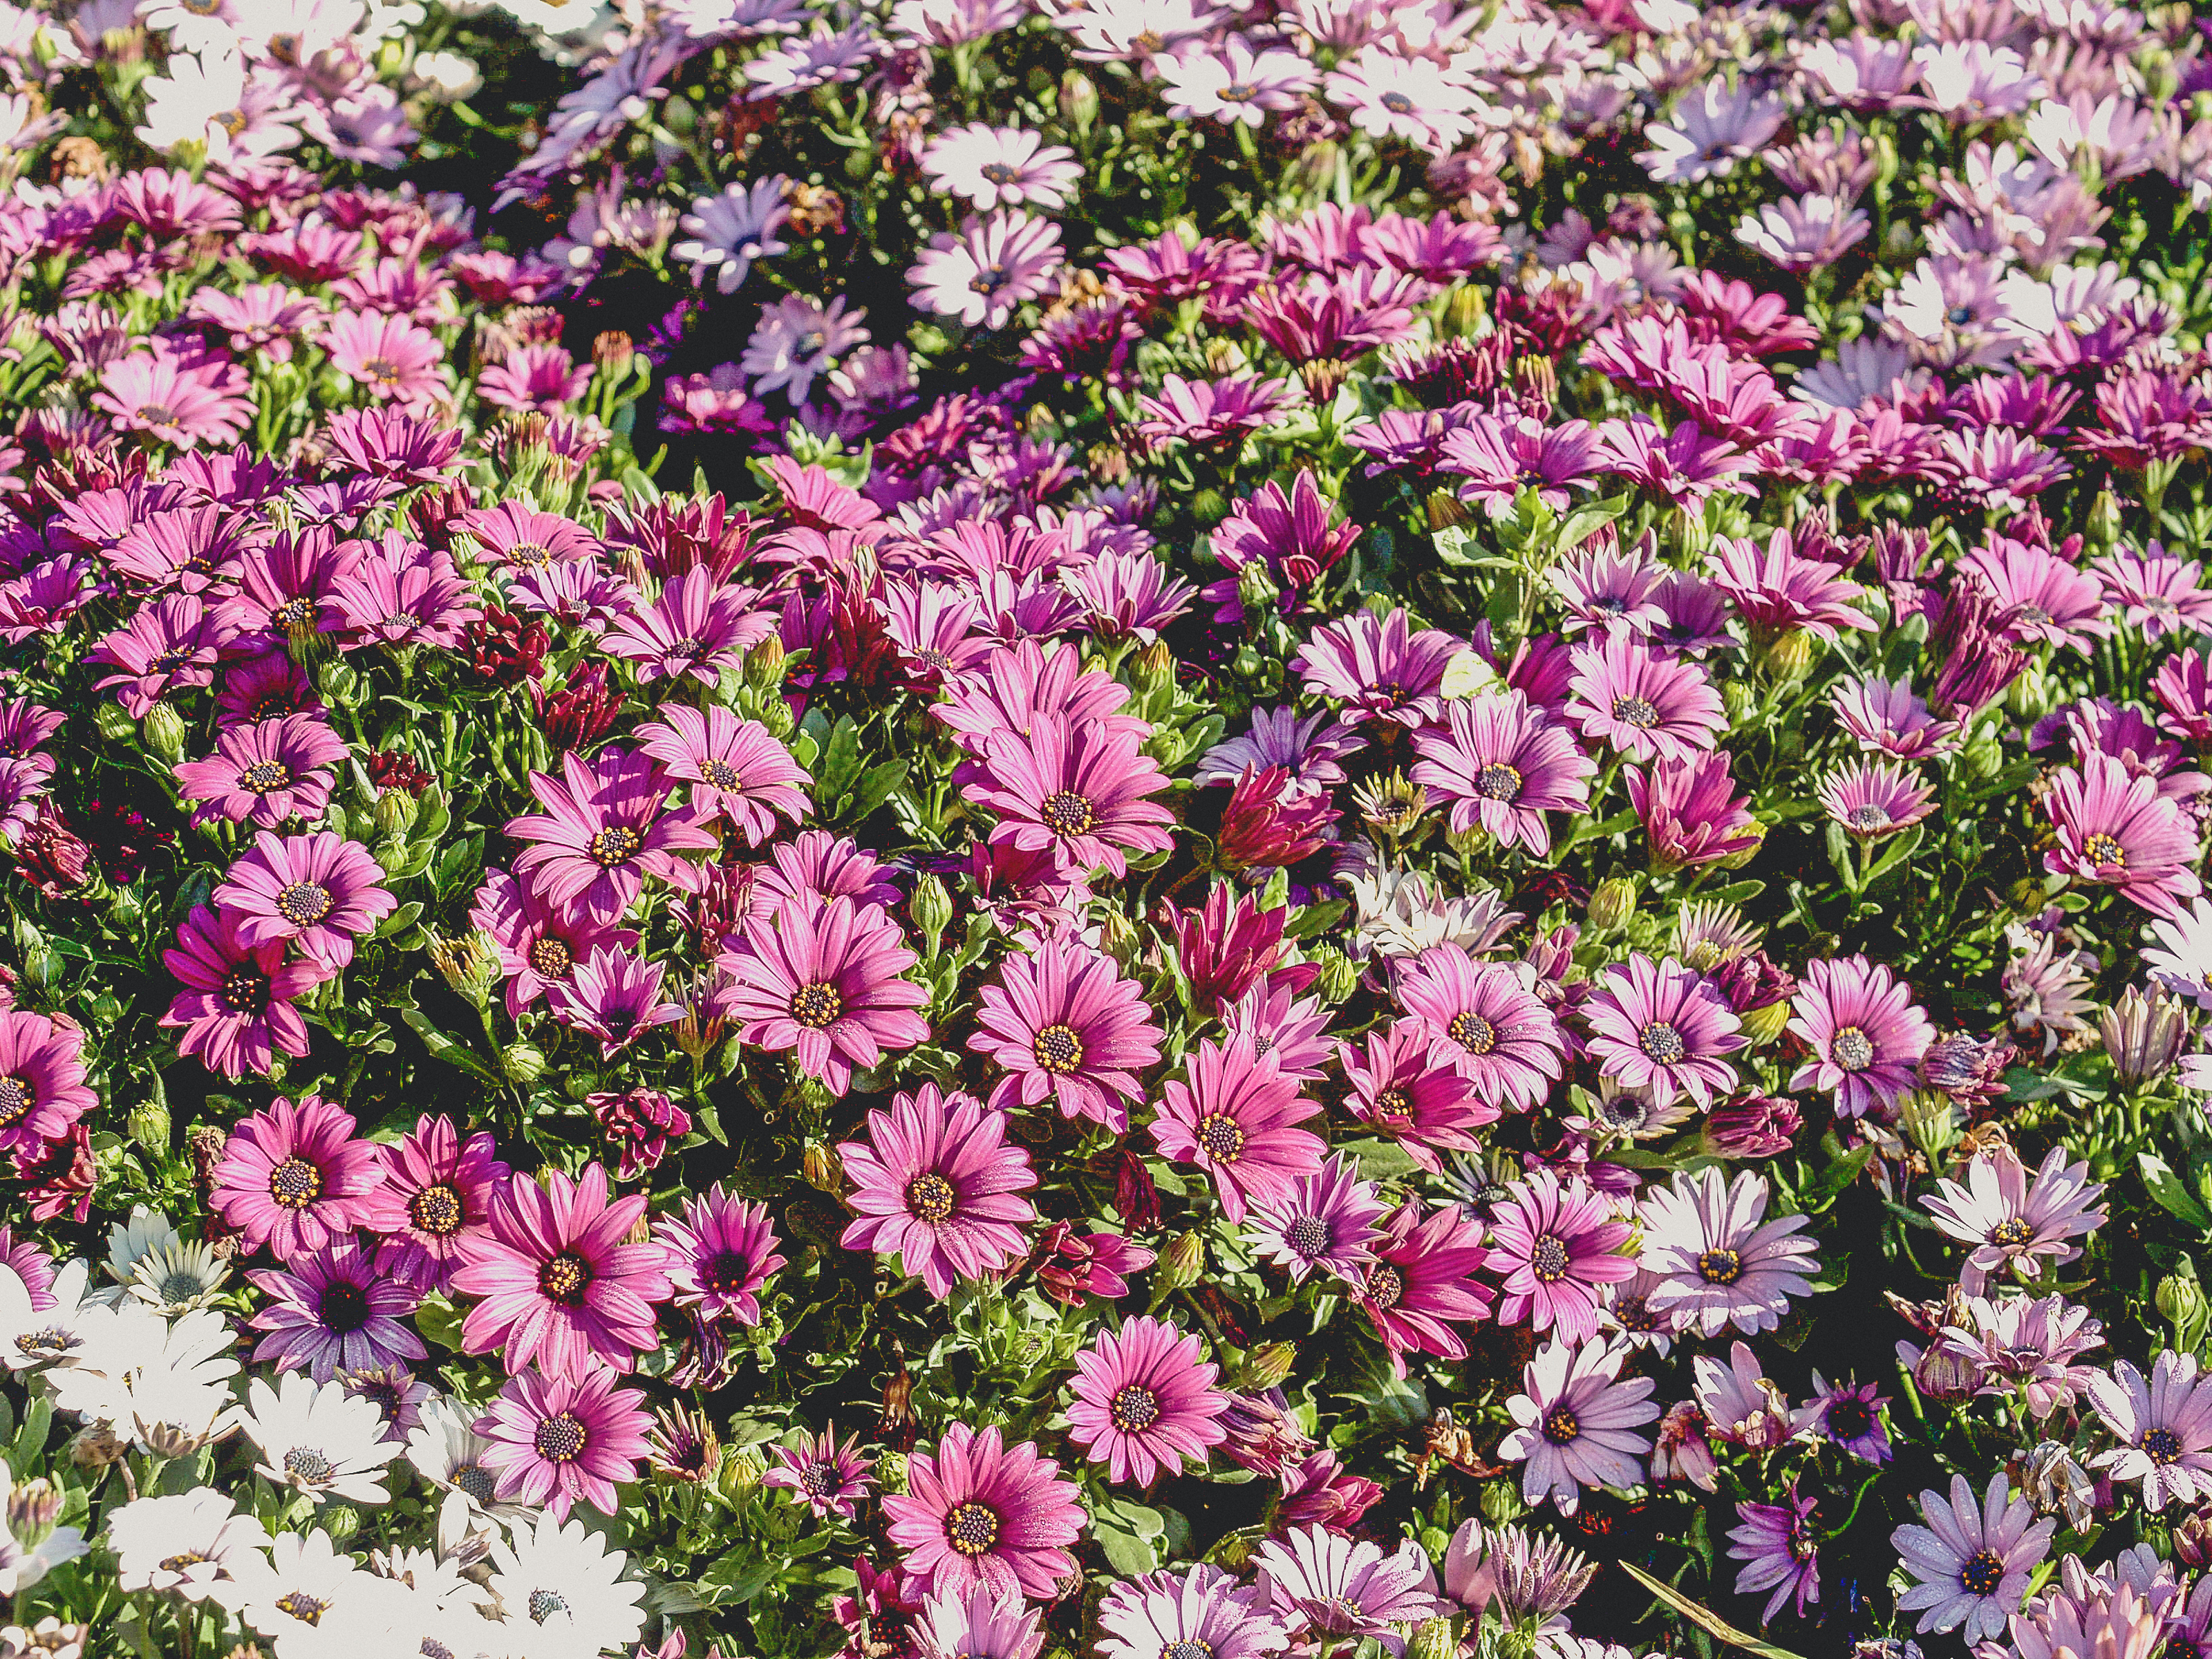
garden, nature, plant, flower, floral, green, colorful, flora, bloom, park, natural, blooming, blossom, purple, pink, grass, petal, beauty, field, fresh, background, gardening, beautiful, leaf, botany, pretty, growth, landscape, botanical, meadow, flowering plant, groundcover, shrub, annual plant, aster, pink family, subshrub, daisy family